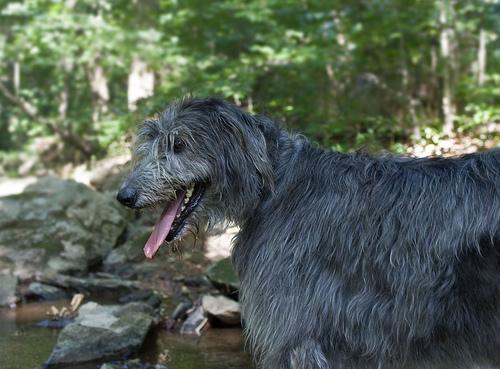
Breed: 224-n000039-Irish_wolfhound